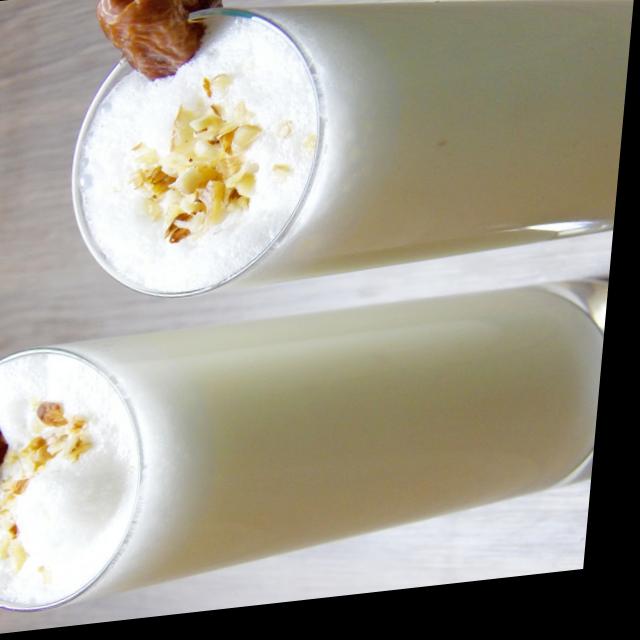
Dish: lassi